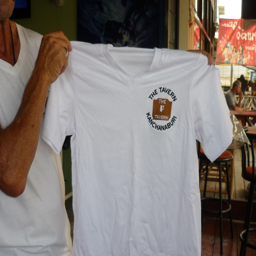
person holding up my first embroidered t - shirt